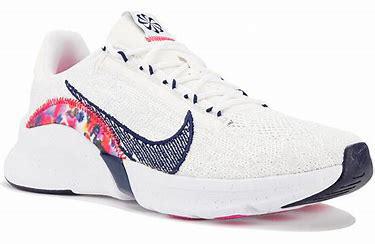
Brand: Nike
Model: Superrep Go 3 Flyknit Next Nature